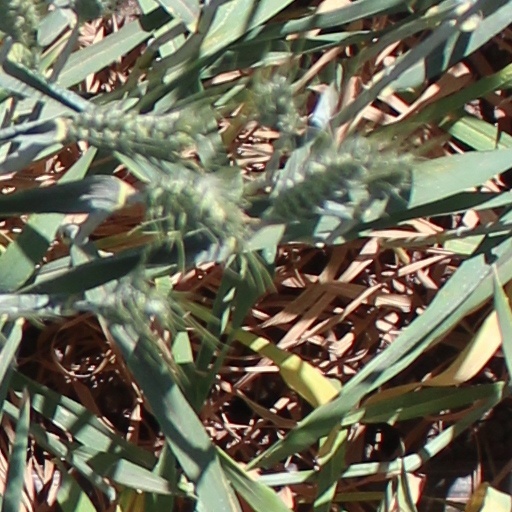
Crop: wheat